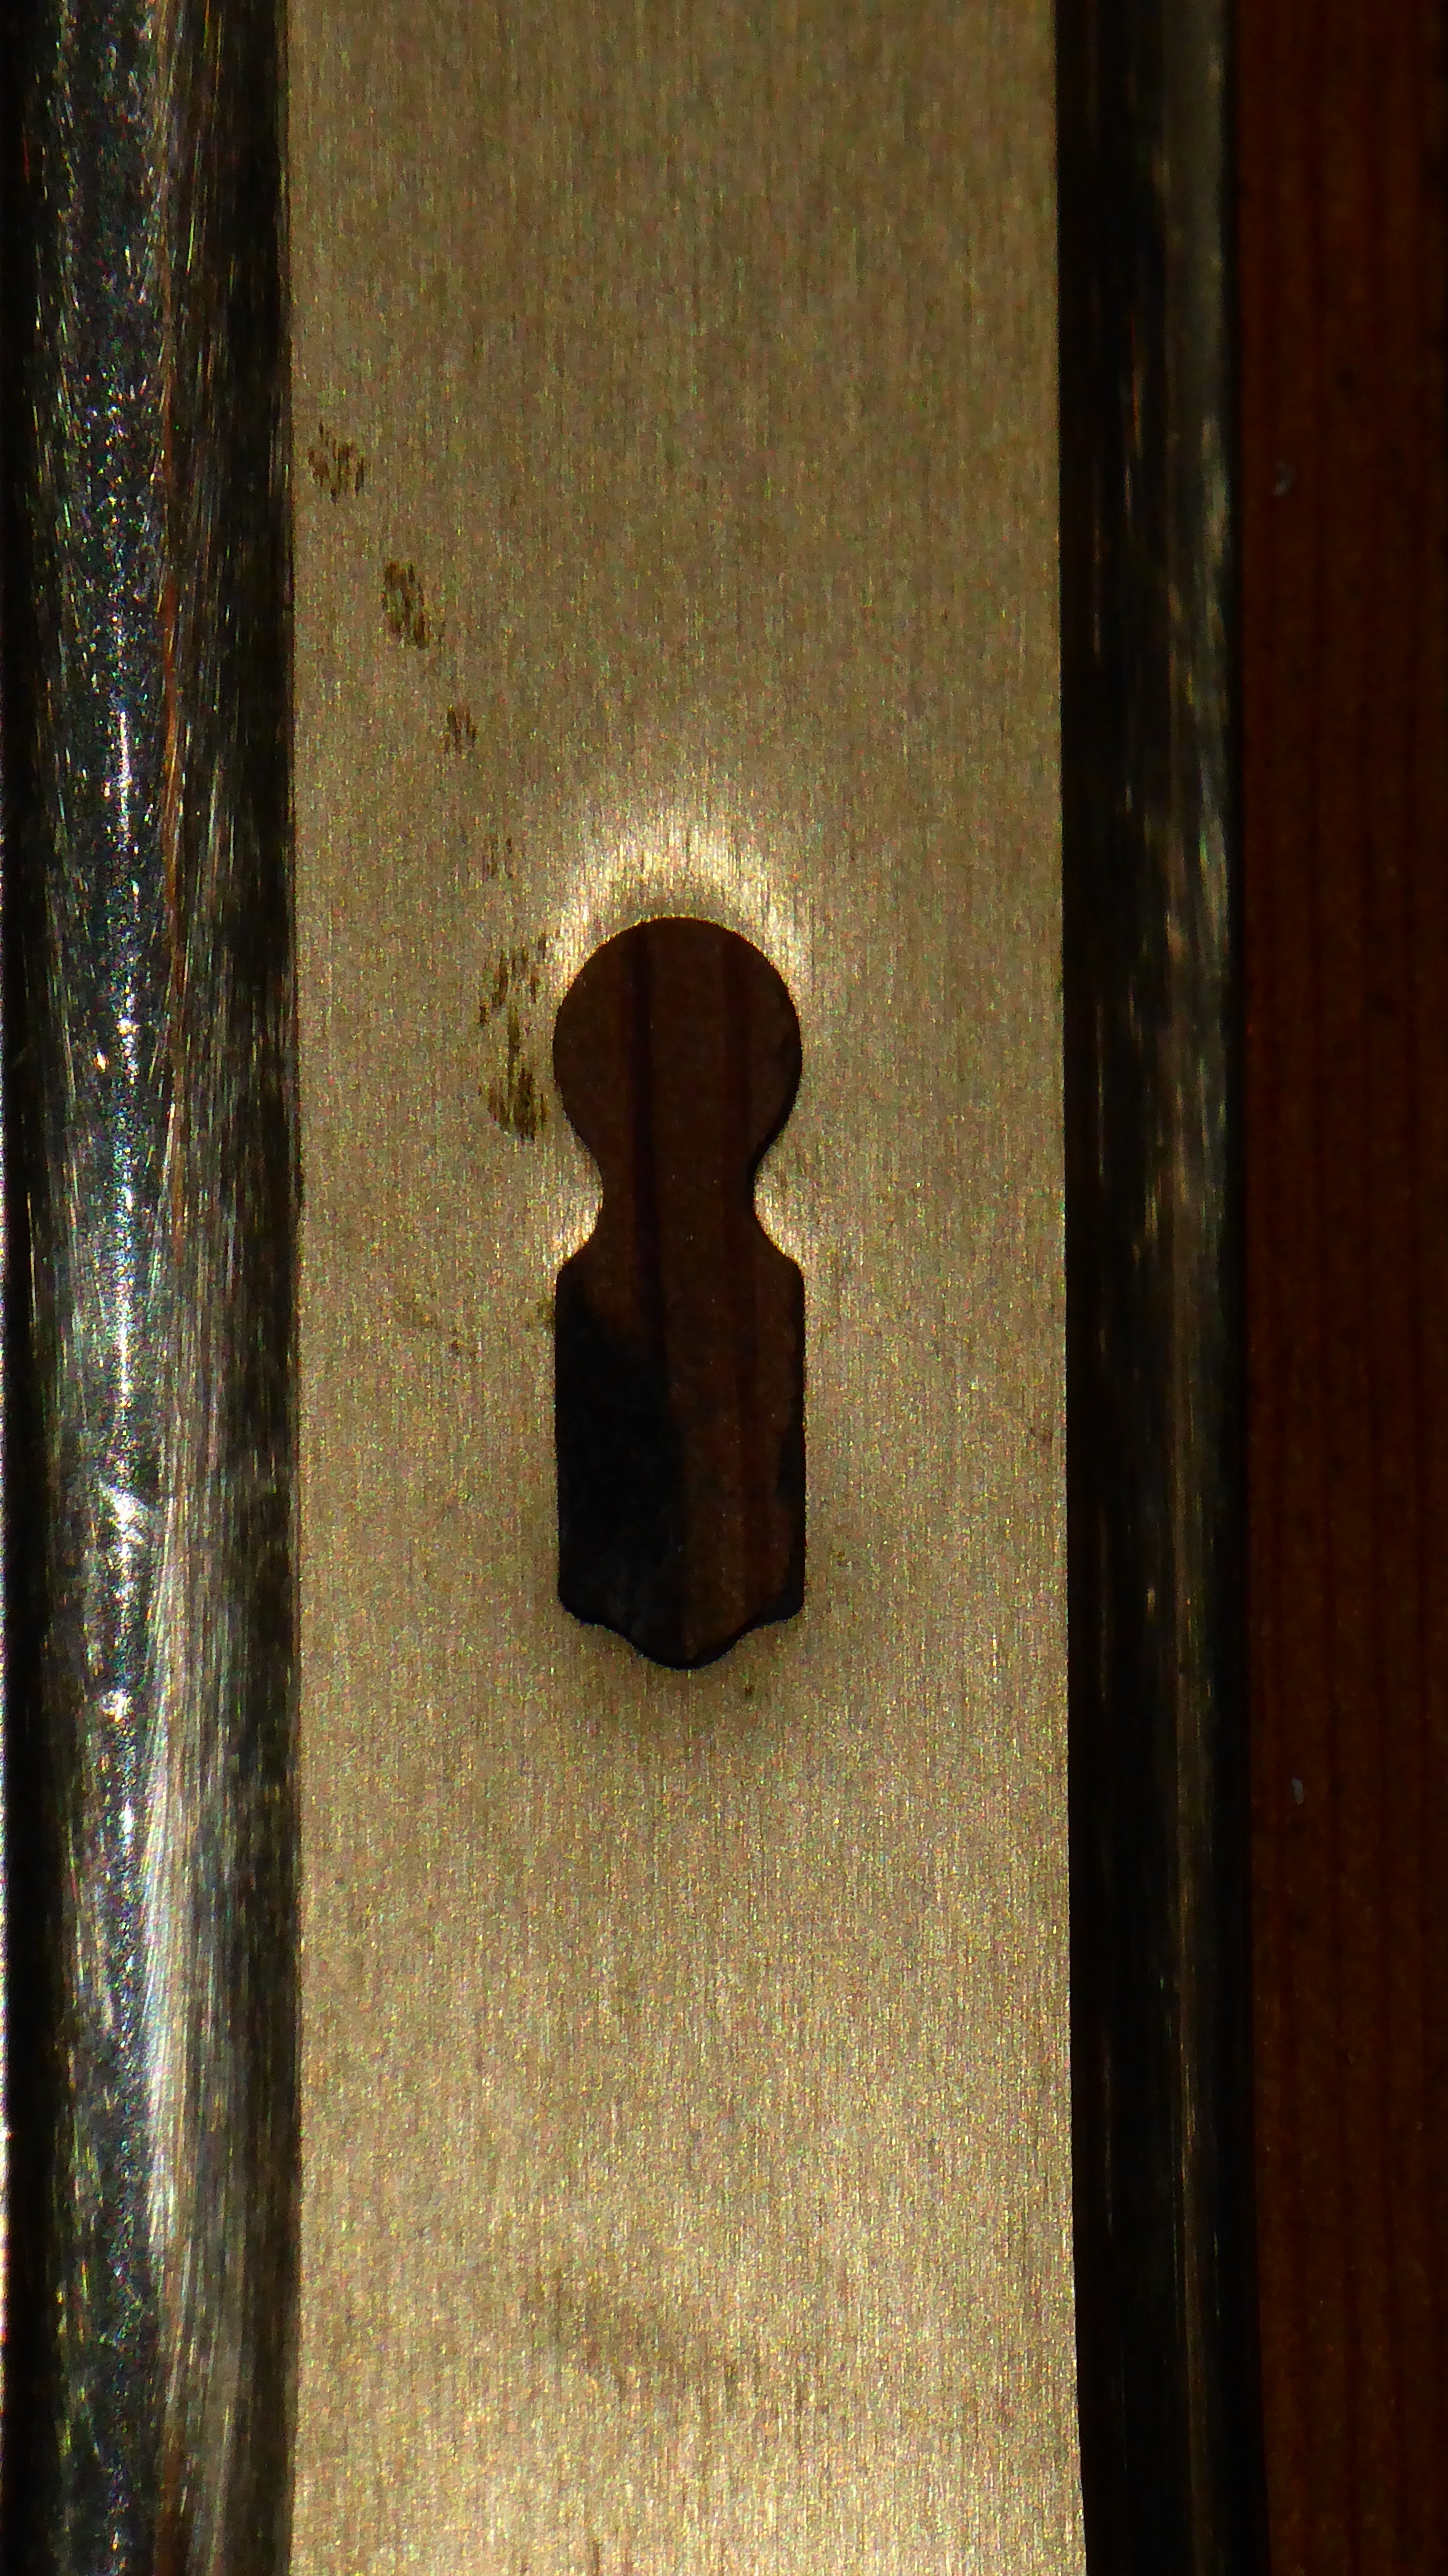
wood, hole, castle, lighting, door, security, carving, key hole, man made object